Reuilly–Diderot station

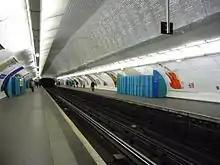
Line 1's platforms before the installation of platform screen doors

As part of the "Un métro + beau" programme by the RATP, the station's corridors and platform lighting were renovated and modernised on 31 March 2008. The platforms of line 1 were closed to raise its platform levels over the weekend of 31 May to 1 June 2008 as part of its automation. This was for the installation platform screen doors to improve passenger safety and for automation, which were done in March 2011. The line was fully automated in December 2012.